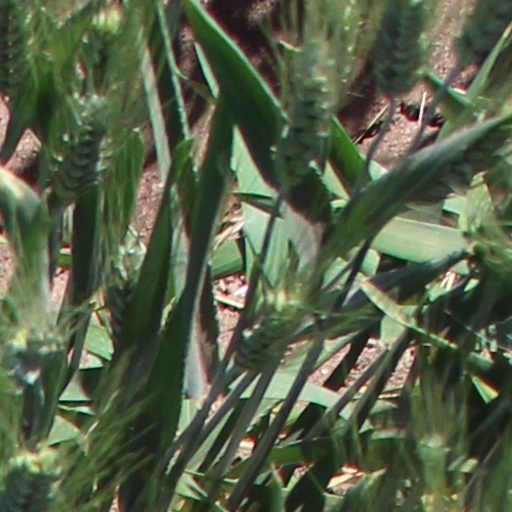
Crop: wheat